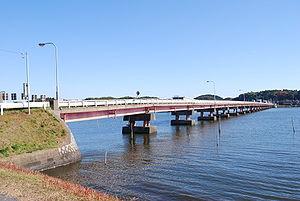
Hokota est une ville située dans la préfecture d'Ibaraki, sur l'île de Honshū, au Japon.